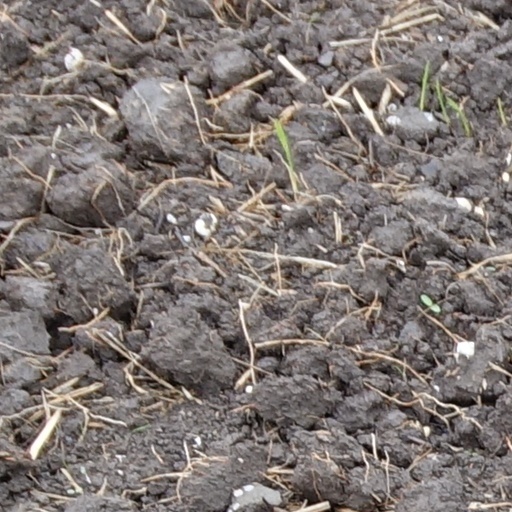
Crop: wheat